Question: Please indicate a possible affordance area of the hold_book that can be used for reading
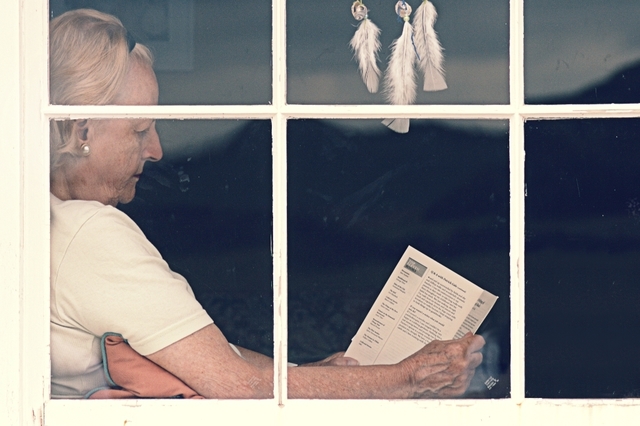
Answer: [314.5, 223.5, 507.5, 400.5]